Hephthalites

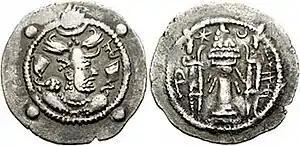
Early Hephthalite coinage: a close imitation of a coin type of the Sasanian Emperor Peroz I (third period coinage of Peroz I, after 474 CE). Late 5th century CE. This coinage is typically distinguished from Sasanian issues by dots around the border and the abbreviation 20px (ηβ "ēb") in front of the crown of Peroz I, abbreviation of ηβοδαλο "ĒBODALO", for "Hepthalites".

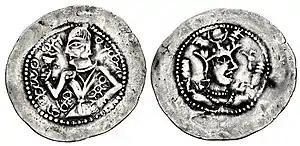
A rare Hephthalite coin. Obverse: Hephthalite prince wearing a belted caftan with single right lapel, and holding a drinking cup. Probable Bactrian legend ηβοδαλο "ĒBODALO" to the right. Reverse: Sasanian-style bust imitating Khavadh I, whom the Hephthalites had helped to the Sasanian throne. Hephthalite tamgha 8px before the face of Khavad. First half of the 6th century CE.

The Hephthalites were originally vassals of the Rouran Khaganate but split from their overlords in the early fifth century. The next time they were mentioned was in Persian sources as foes of Yazdegerd II (435–457), who from 442, fought 'tribes of the Hephthalites', according to the Armenian Elisee Vardaped.